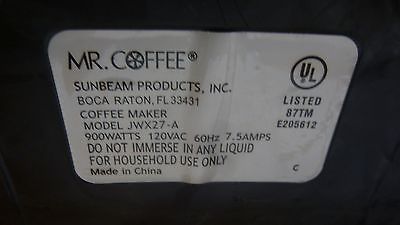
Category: coffee maker